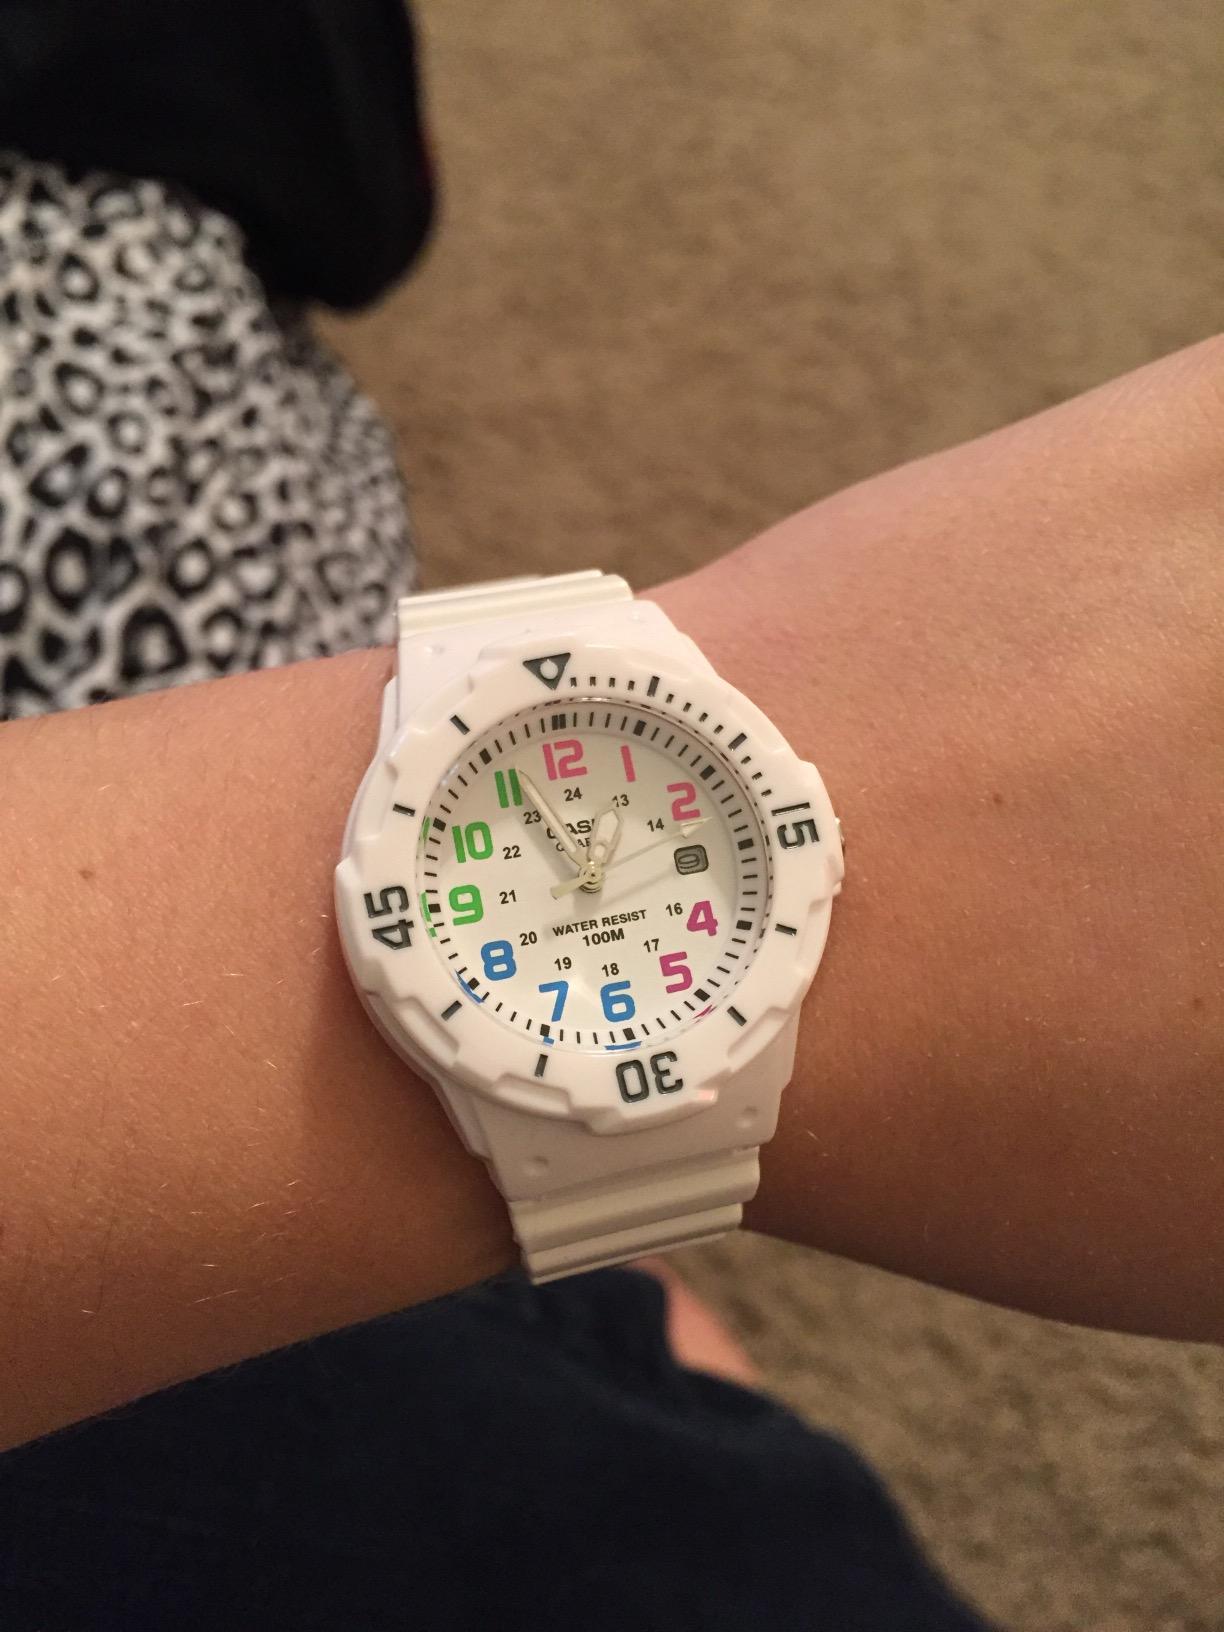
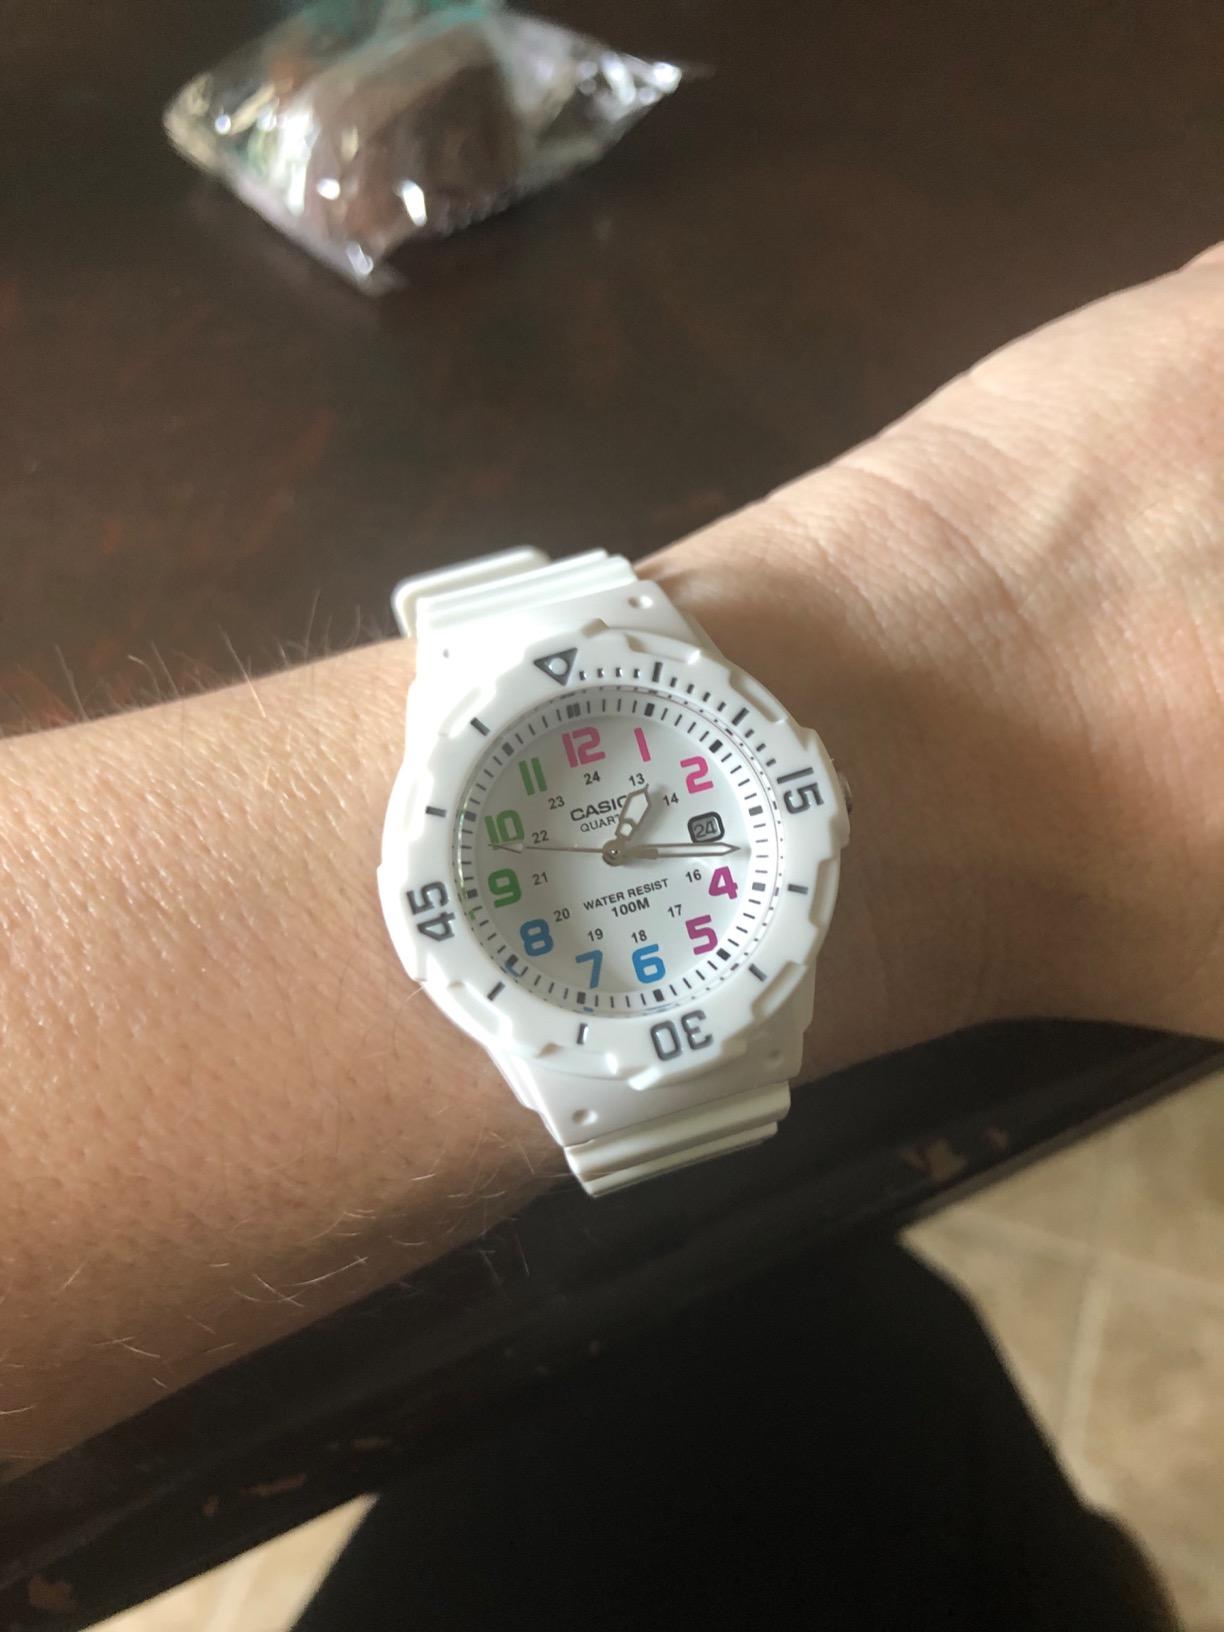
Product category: accessories_watch
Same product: yes